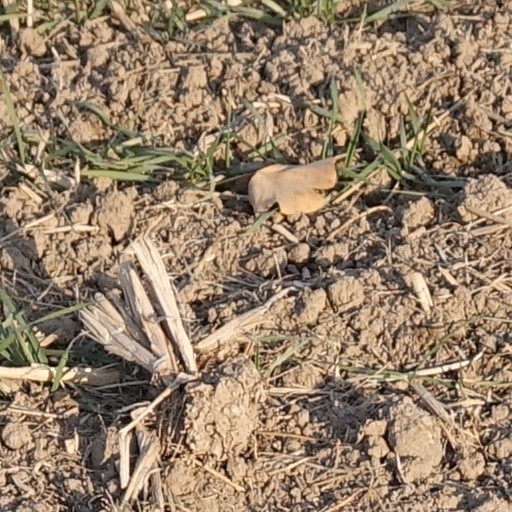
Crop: wheat